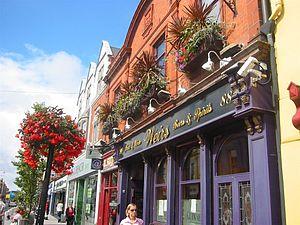
Dún Laoghaire [d̪ˠuːn̪ˠ ˈɫeːrʲə] est une ville portuaire située dans l’agglomération dublinoise à 12 kilomètres du centre-ville. C’est le centre administratif du Comté de Dun Laoghaire-Rathdown.